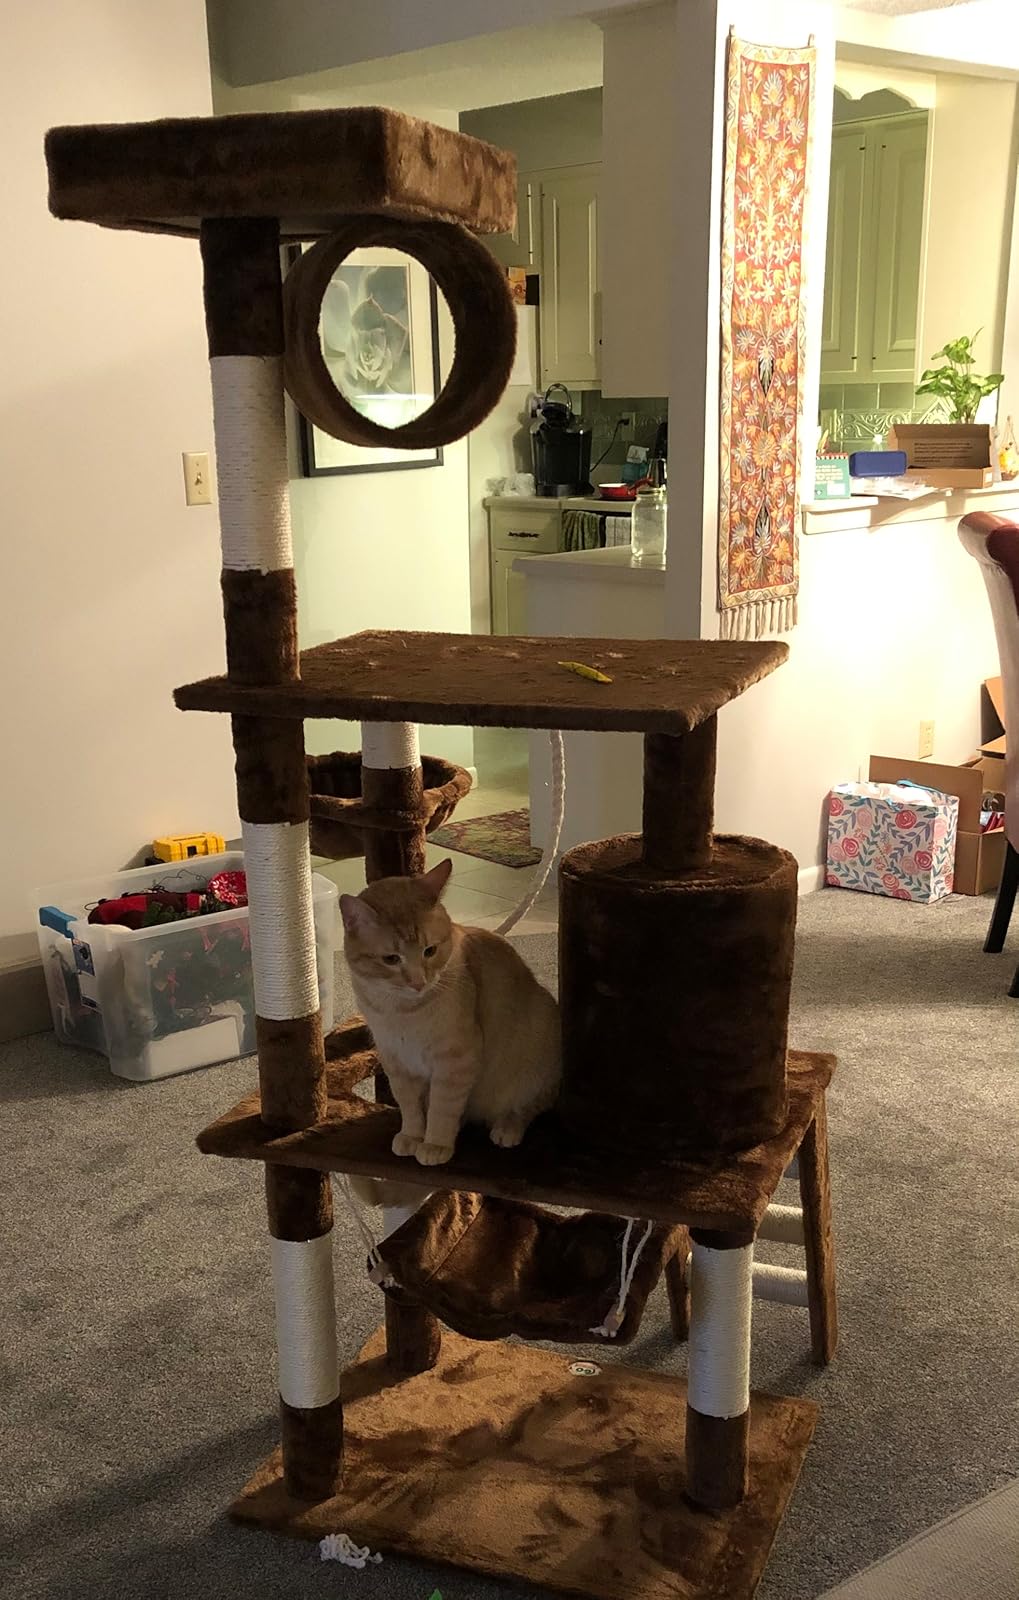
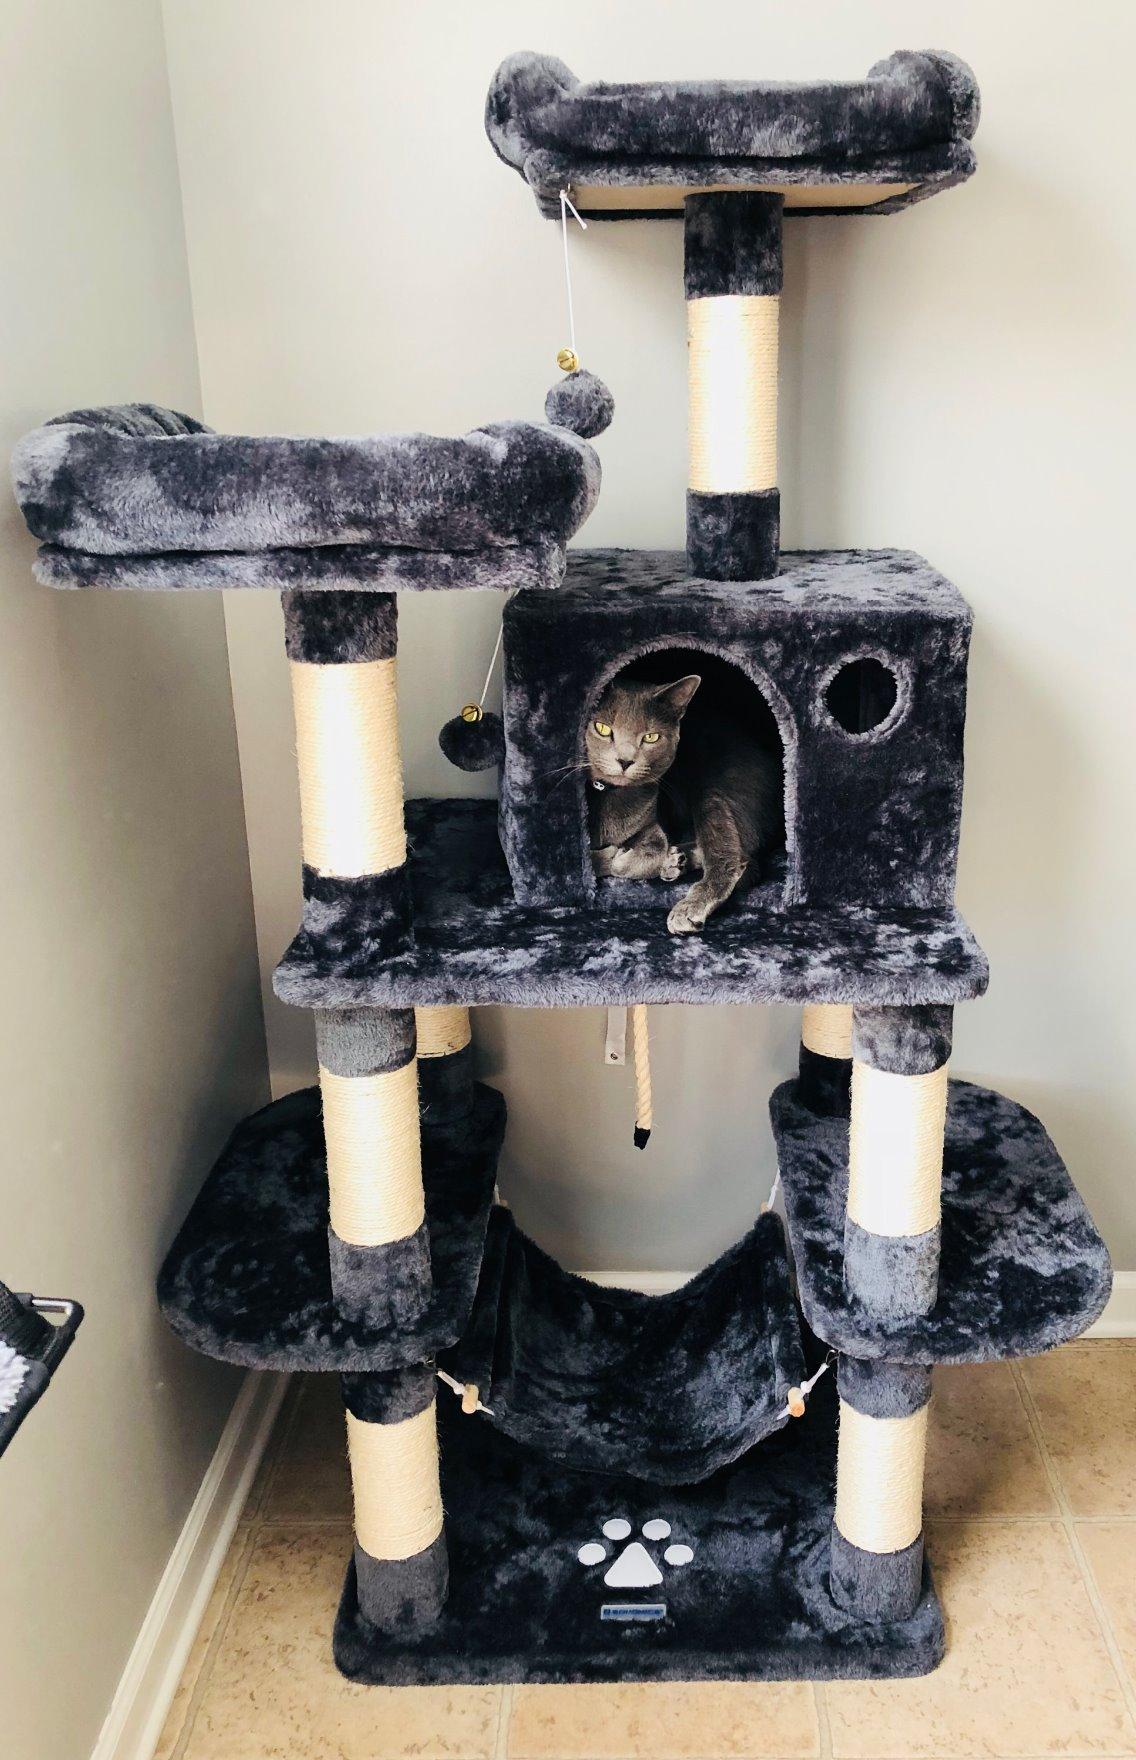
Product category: items_cat tree
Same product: no